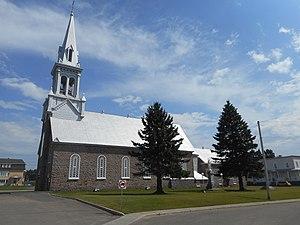
Église de Saint-Tite, 271, avenue Royale, Saint-Tite-des-Caps, Québec
La liste des lieux de culte de la Capitale-Nationale liste l'ensemble des lieux de culte situés dans la région administrative de la Capitale-Nationale au Québec.
Saint-Tite-des-Caps est une municipalité du Québec, située dans la MRC de La Côte-de-Beaupré dans la région administrative de la Capitale-Nationale.